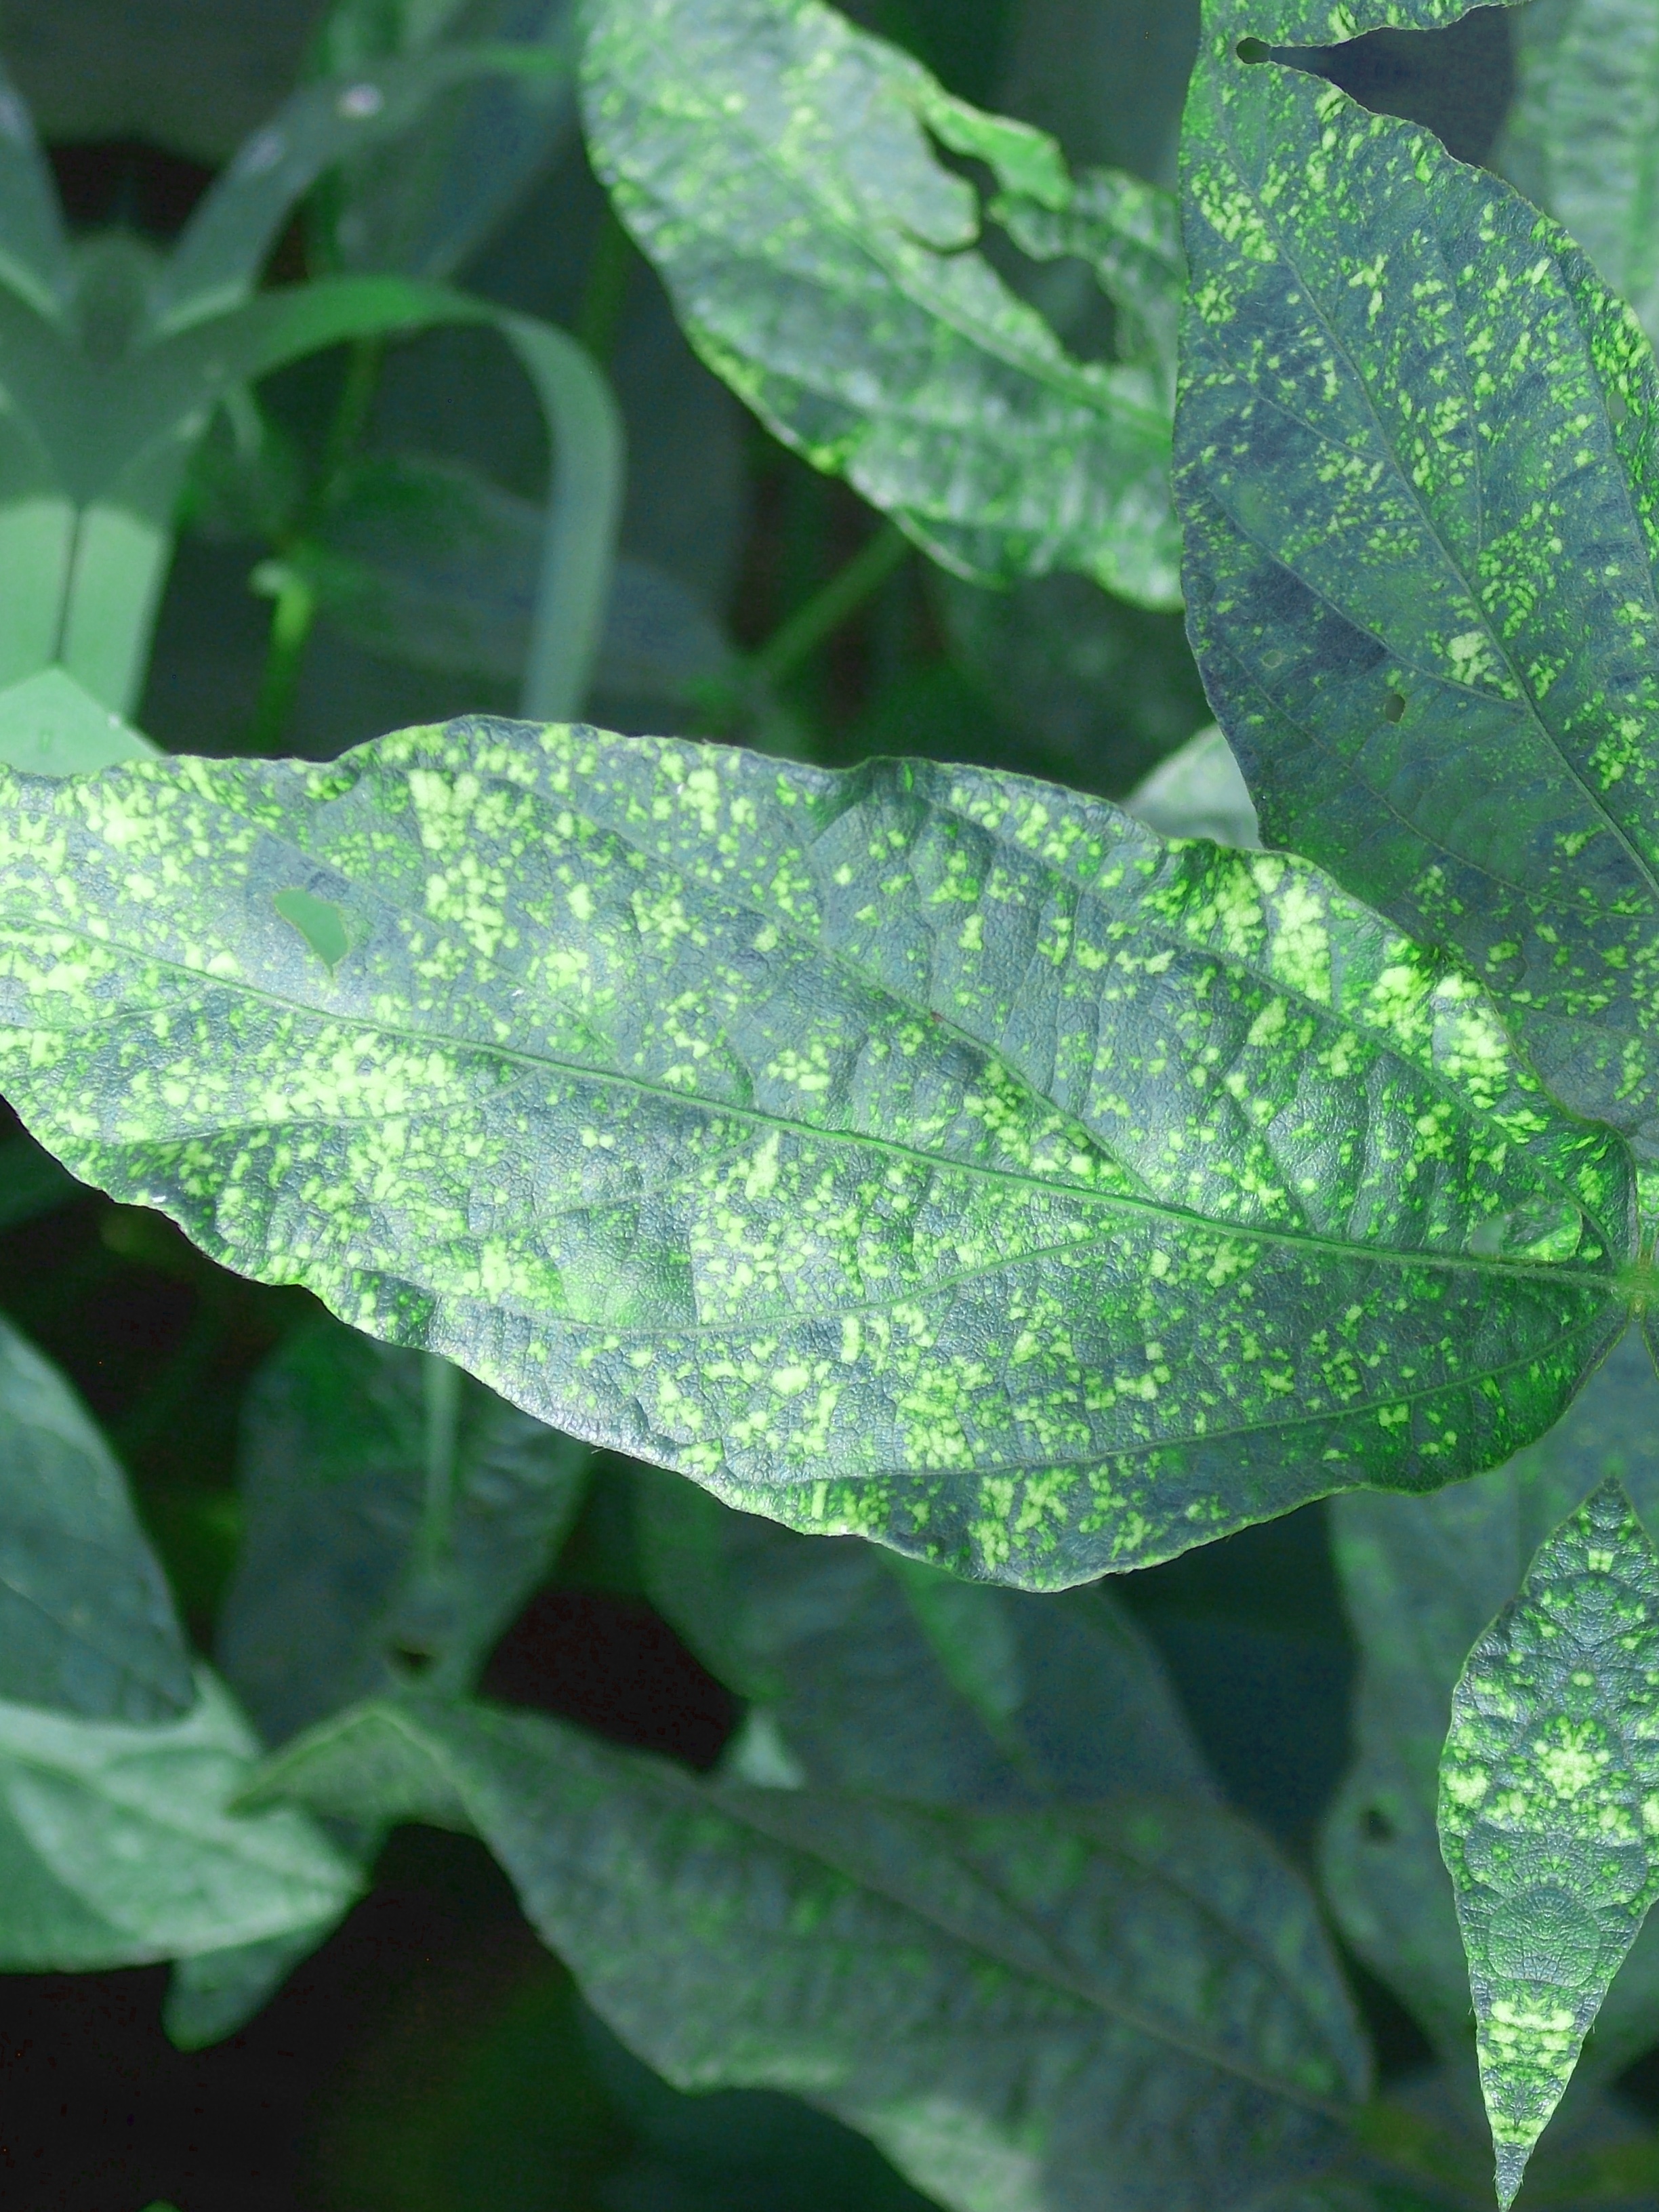
Label: Disease